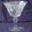
Label: cup